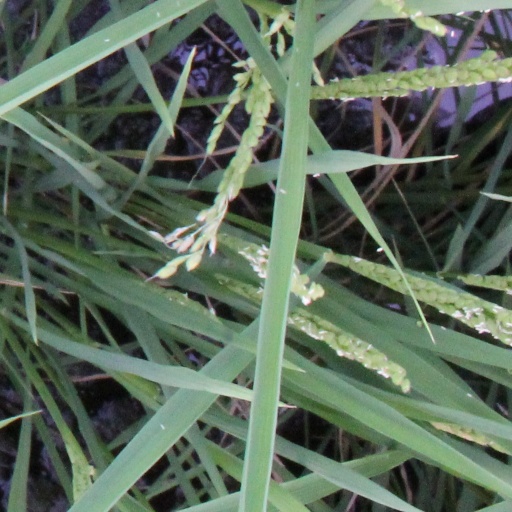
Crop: rice